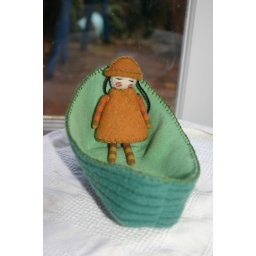
girl in a boat 2 by Laila